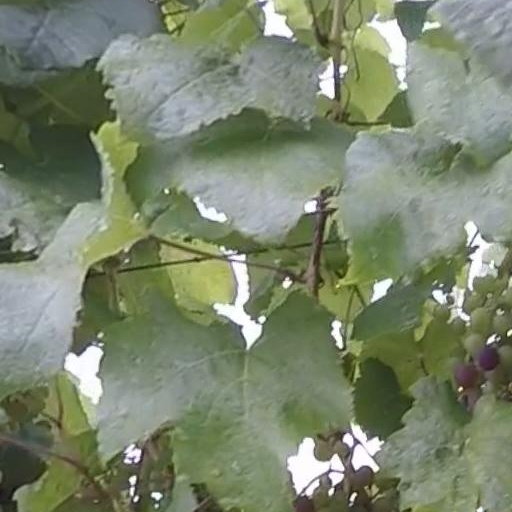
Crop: grape